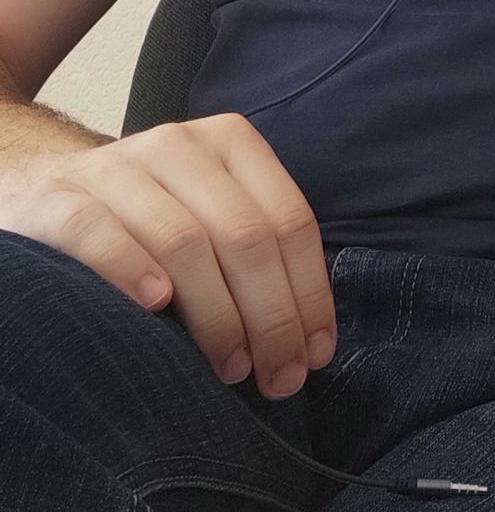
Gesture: no_gesture